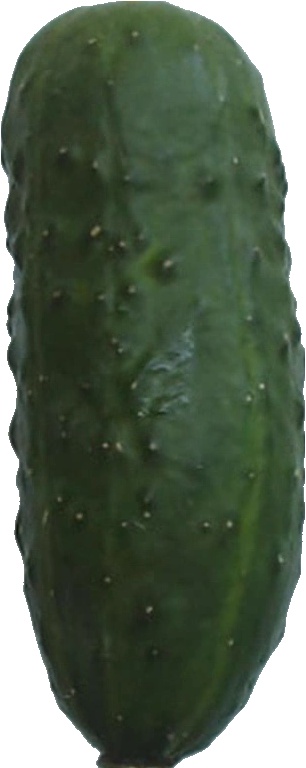
Label: cucumber_1